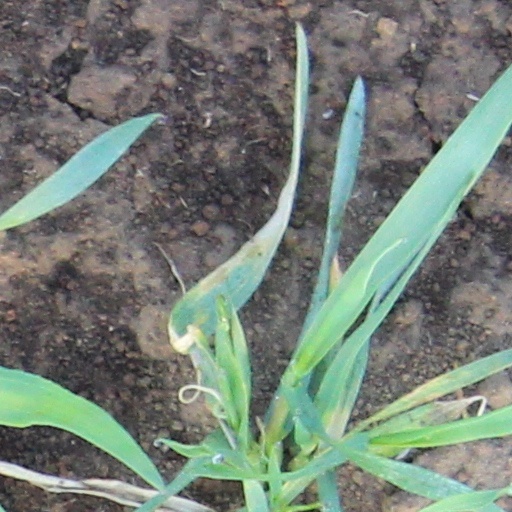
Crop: wheat